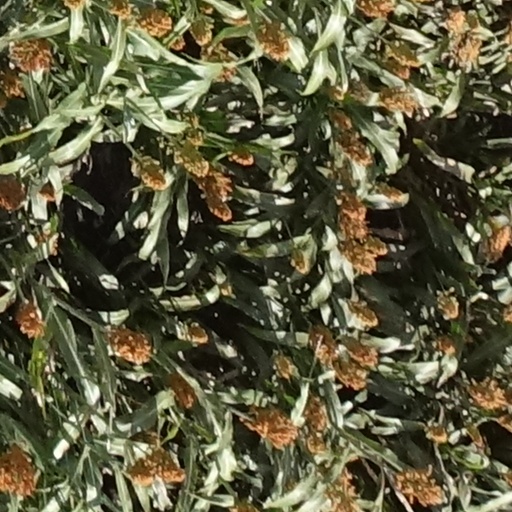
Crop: sorghum